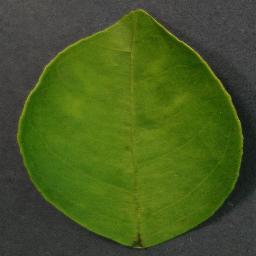
Label: Orange___Haunglongbing_(Citrus_greening)